List of microbreweries

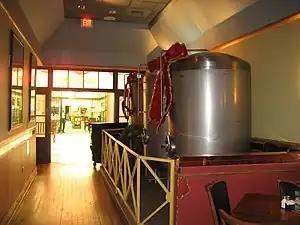
Beer brewing tanks at microbrewery and restaurant "Zea" in Metairie, Louisiana

This is a list of notable microbreweries. A microbrewery is a brewery which produces a limited amount of beer. The qualifications to be classified as a microbrewery vary by country. The term "microbrewery" originated in the United Kingdom in the late 1970s to describe the new generation of small breweries which focused on producing traditional cask ale. The first example of this approach was Selby Brewery founded by Martin Sykes in 1972 in the Yorkshire town of the same name. Although originally "microbrewery" was used in relation to the size of breweries, it gradually came to reflect an alternative attitude and approach to brewing flexibility, adaptability, experimentation, and customer service. The term and trend spread to the United States in the 1980s, where it eventually was used as a designation of breweries that produce fewer than 15,000 U.S. beer barrels (1,800,000 liters) (475,000 U.S. gallons) annually.